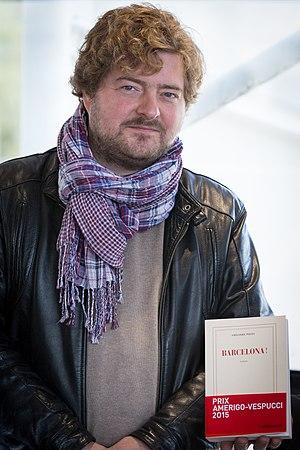
Grégoire Polet recevant le prix Amerigo-Vespucci lors du Festival international de géographie 2015.
Le prix Amerigo-Vespucci est un prix littéraire français créé en 1990, lors du premier Festival international de géographie de Saint-Dié-des-Vosges. Il récompense des ouvrages portant sur le thème de l'aventure et du voyage et fait référence au navigateur italien Amerigo Vespucci.
Grégoire Polet est un écrivain belge de langue française né le 15 avril 1978 à Uccle.